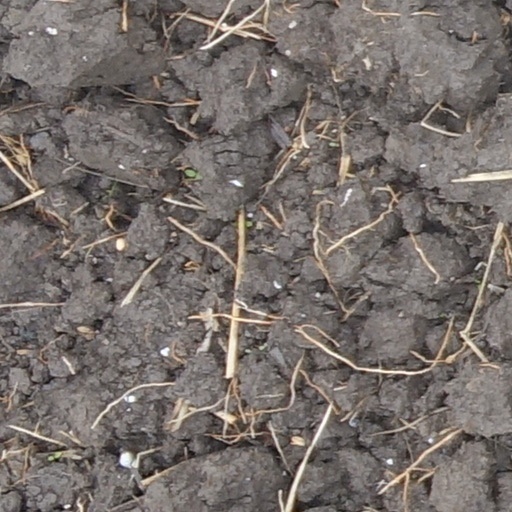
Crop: wheat